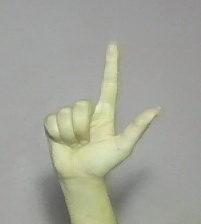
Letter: laam